Friends of the Indian

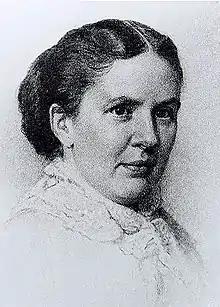
Alice Cunningham Fletcher

One prominent figure when it came to the assimilation of Indigenous people was Alice Cunningham Fletcher (1838-1923). Fletcher was an American anthropologist and a pioneering ethnologist. She assisted in the writing of the Dawes General Allotment Act of 1887 and seemed to genuinely believe that assimilation was what was best for Native Americans. Along with having a connection to white policymakers in Washington, D.C., Fletcher was also involved with several reform groups, one of which was the Friends of the Indian. While being a part of the Friends of the Indian, Fletcher continued to support Native assimilation. Due to her connections to policymakers in Washington, she was hired as an allotting agent in March 1883 to carry out the land allotment program among the Omaha Indians, a task for which she was paid 5 dollars per day. She did this job for 13 months, and then spent 7 years in Washington, D.C., after which she continued her work with the Omaha. She spent the majority of her years as an allotting agent living among the Nez Perce tribe where she made 1,908 allotments before her departure on 13 September 1892.